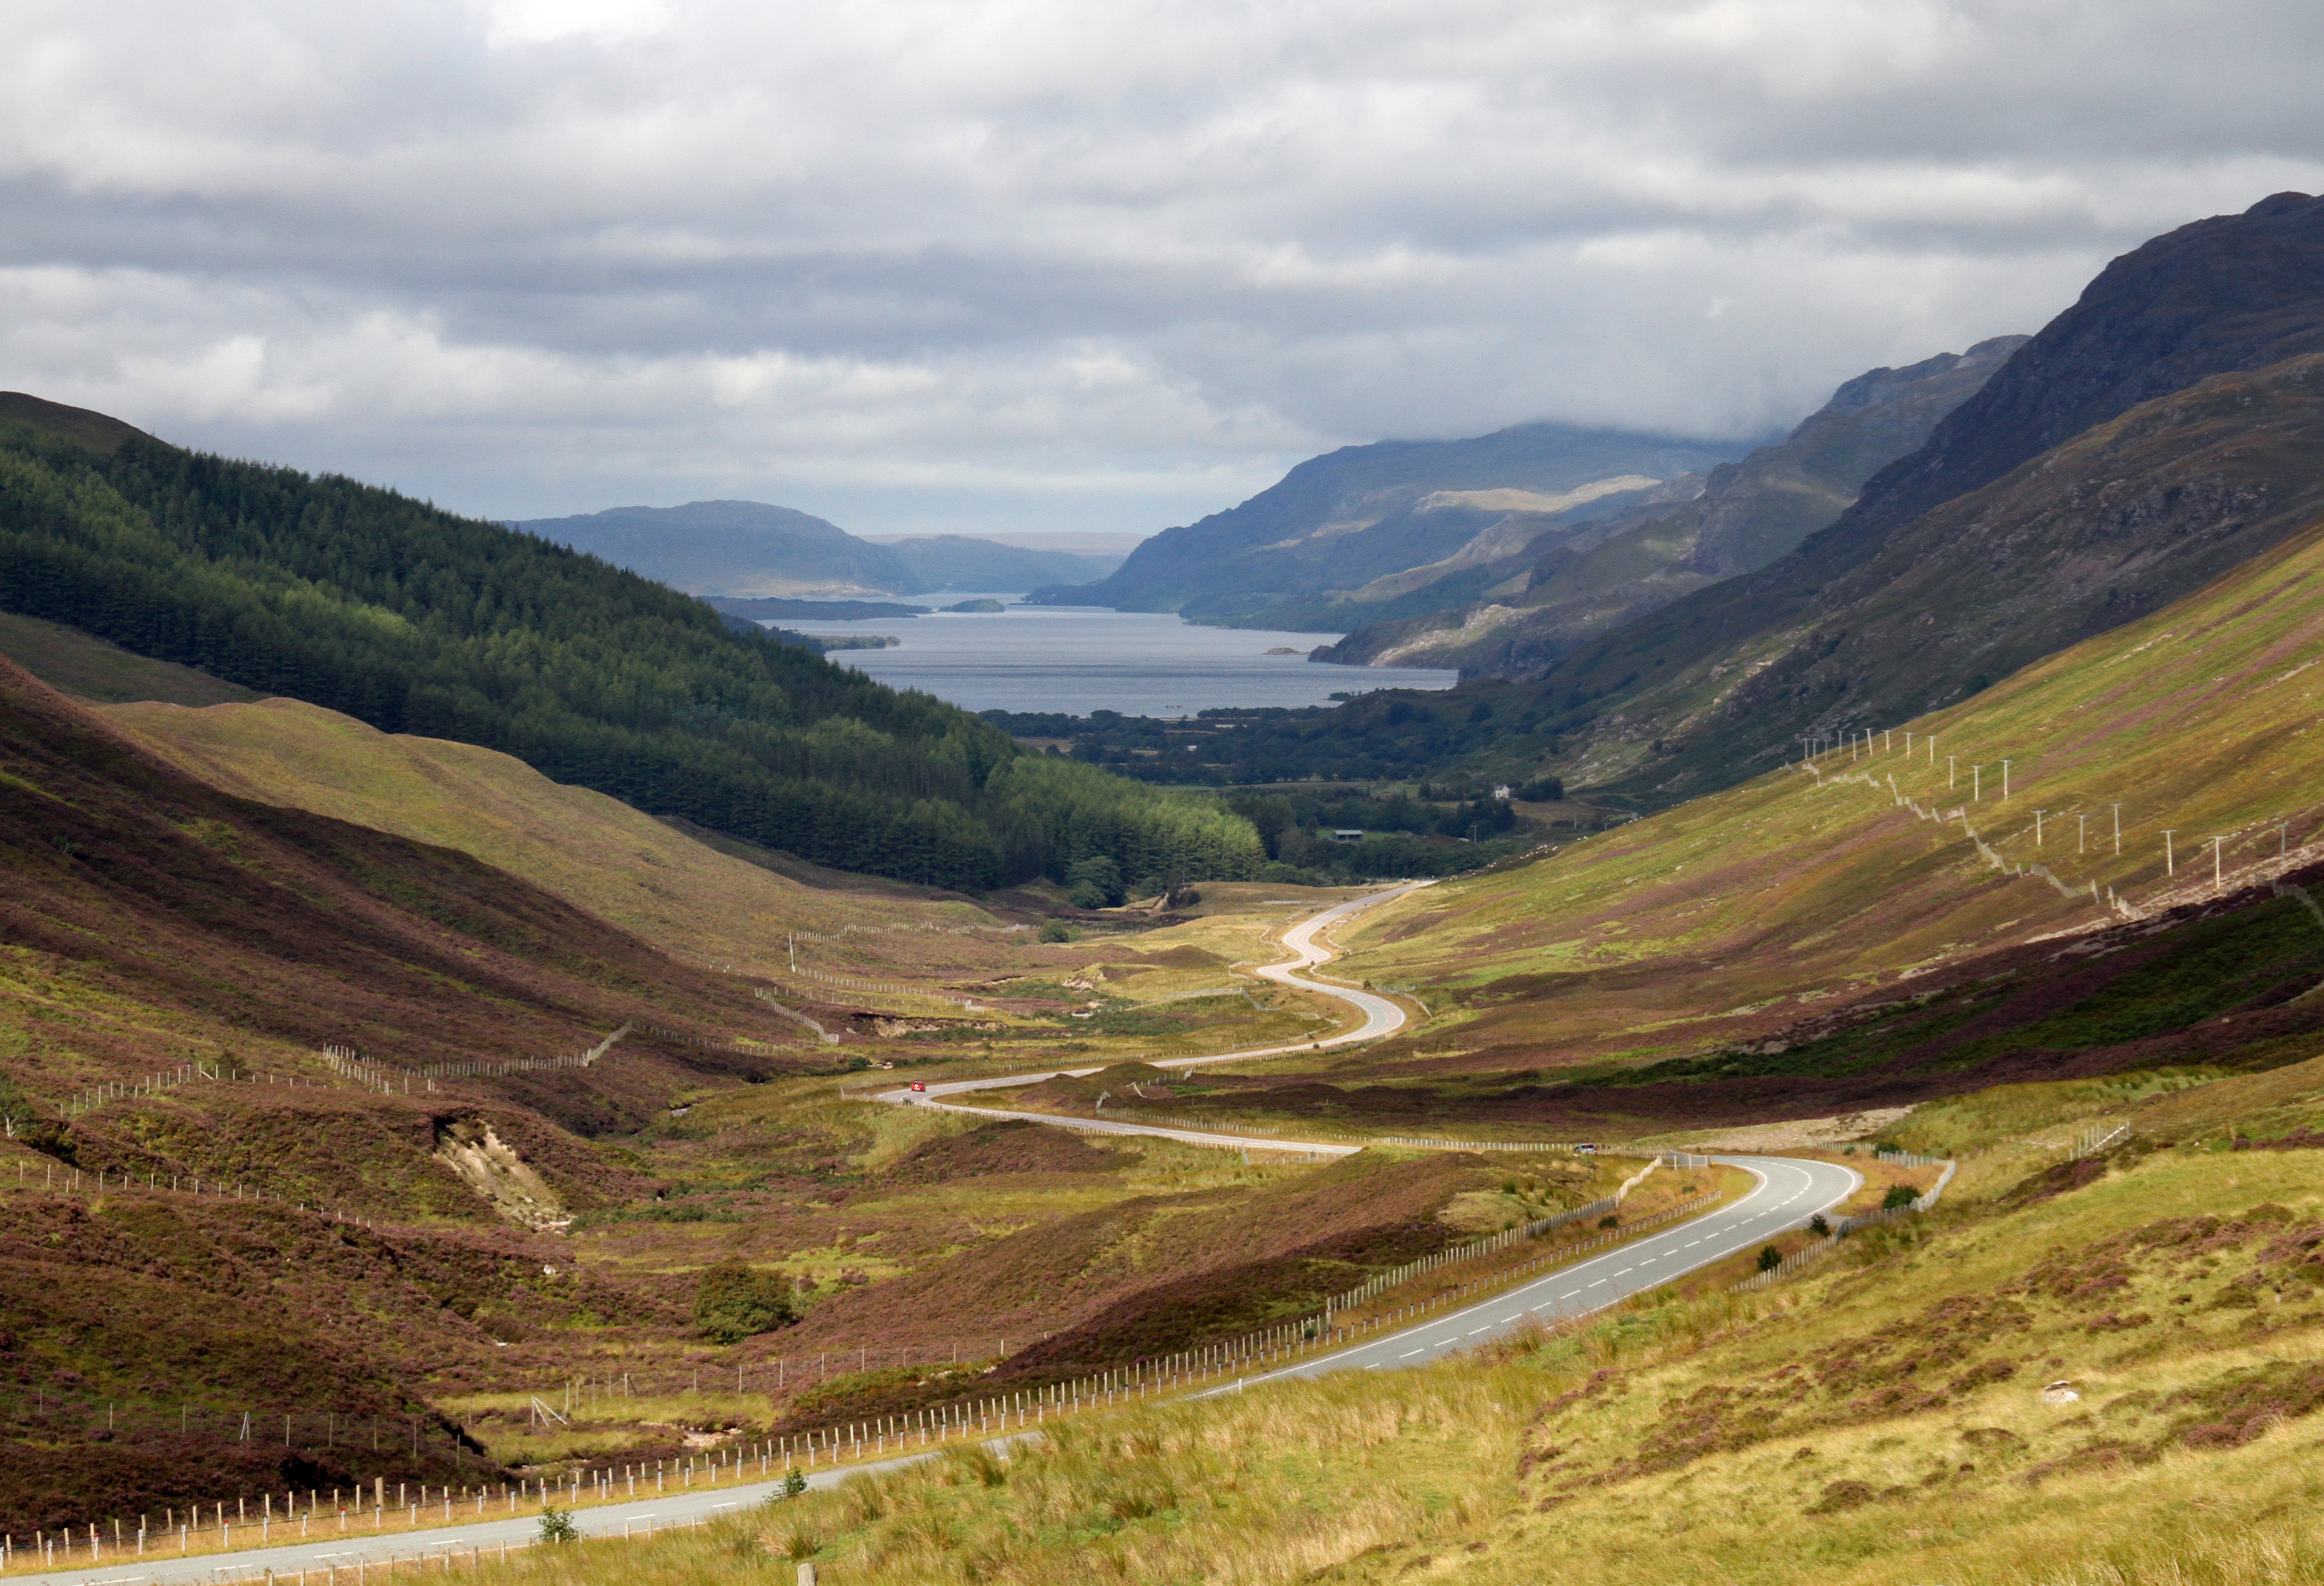
landscape, mountain, road, meadow, hill, lake, valley, mountain range, rural, reservoir, highland, grassland, plateau, scotland, fell, loch, rural area, landform, tarn, mountain pass, isle of sky, geographical feature, mountainous landforms